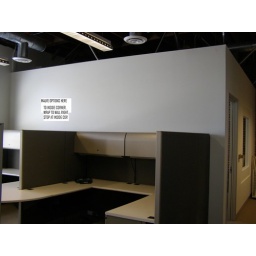
mauve color at wall above desk systems as well as to wrap around wall to inside corner